Nenzlingen

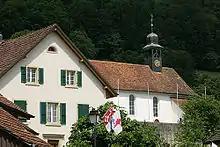
Village and church of Nenzlingen

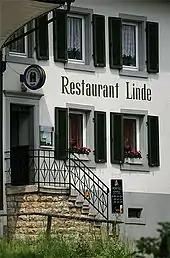
Restaurant Linden

Nenzlingen has a population of . , 5.7% of the population are resident foreign nationals. Over the last 10 years (1997–2007) the population has changed at a rate of 12.6%.